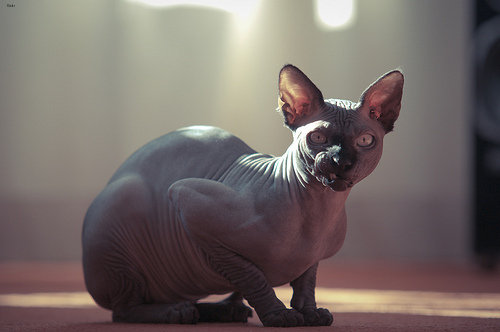
Breed: sphynx